Bryan Garris

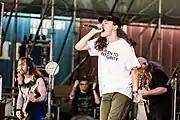
Bryan Garris performing with Knocked Loose in 2018

Bryan Garris (born September 6, 1993) is an American musician best known as the vocalist of the hardcore punk band Knocked Loose, which was formed in 2013. He has contributed to the band's recording and touring activities, helping them become a prominent act within the modern hardcore scene.